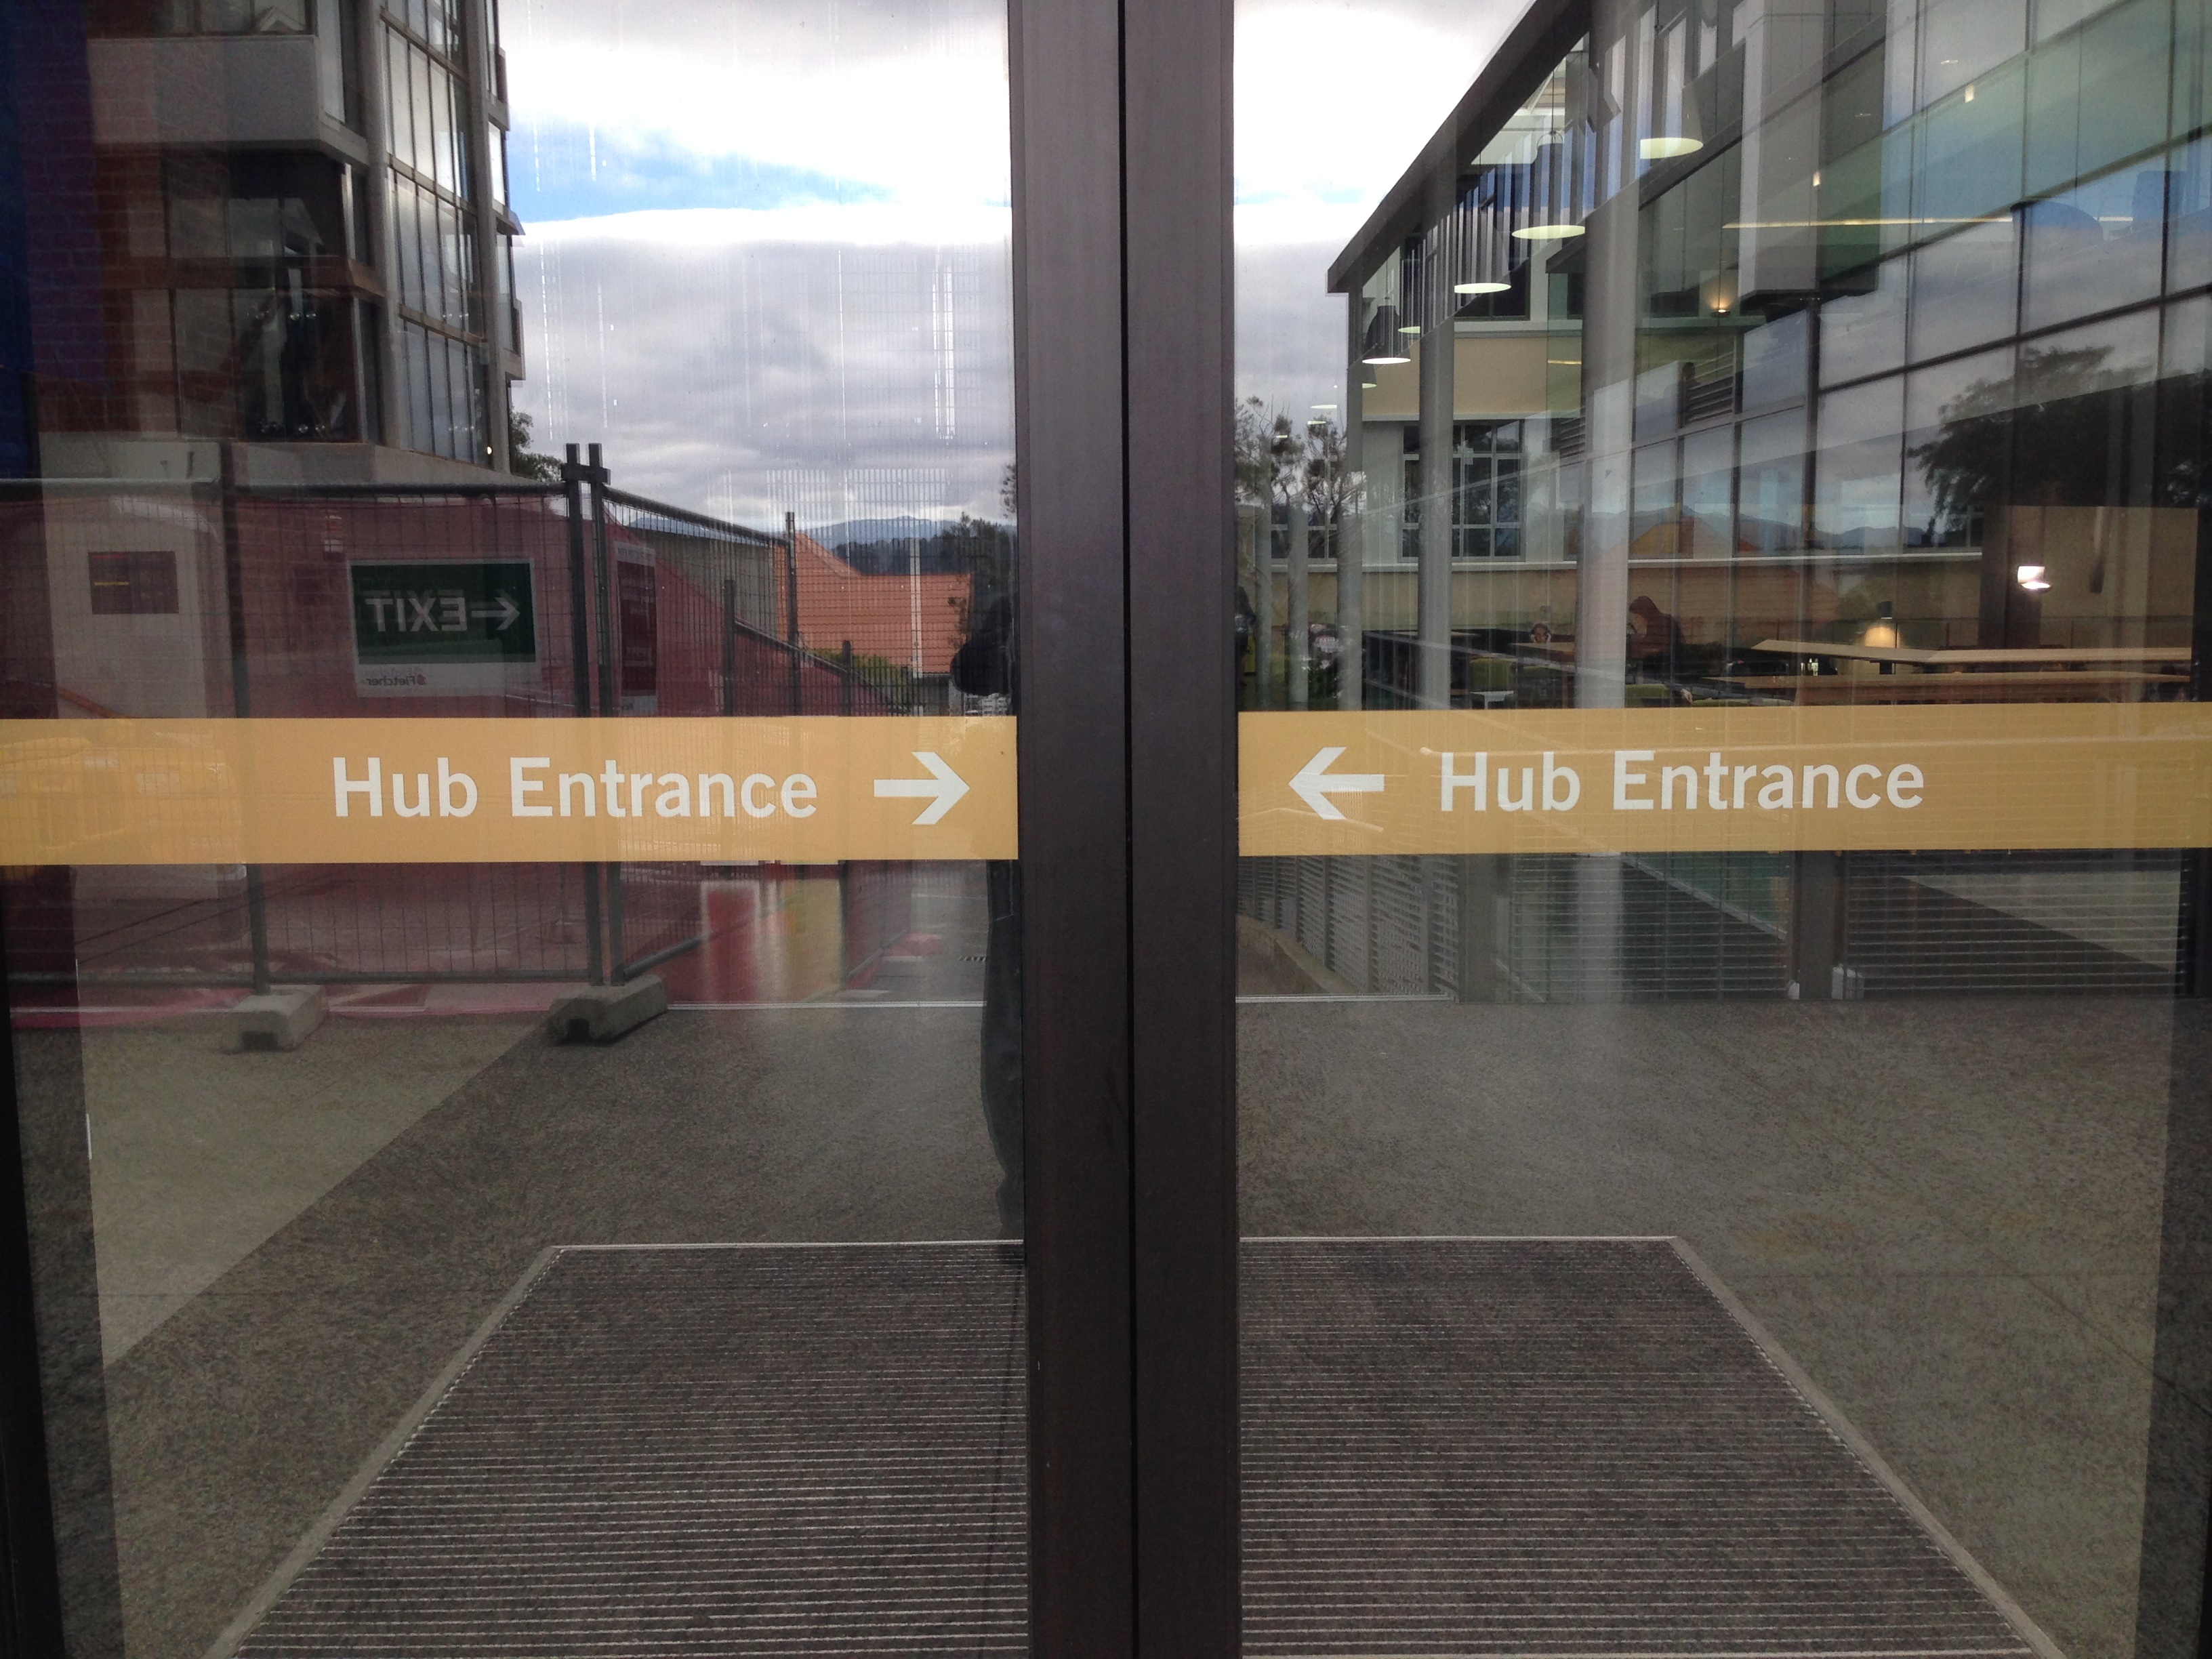
parking, transport, facade, public transport, hub, sport venue